Irish elk

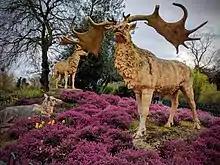
Sculptures in Crystal Palace

The mesodont (meaning neither high (hypsodont) or low (brachydont) crowned) condition of the teeth suggests that the species was a mixed feeder, being able to both browse and graze. Pollen remains from teeth found in the North Sea around 43,000 years old were found to be dominated by "Artemisia" and other Asteraceae, with minor "Plantago", "Helianthemum", Plumbaginaceae and willow ("Salix"). Another earlier specimen from the Netherlands (dating to the Eemian interglacial or early in the Last Glacial Period) was found to have pollen of Apiaceae, including cow parsley ("Anthriscus sylvestris"), cow parsnip/hogweed ("Heracleum"), water pennywort ("Hydrocotyle"), Asteraeceae, "Filipendula", "Symphytum" and grass embedded with its teeth. A stable isotope analysis of the terminal Pleistocene Irish population suggests a grass and forb based diet, supplemented by browsing during stressed periods. Dental wear patterns of specimens from the late Middle and Late Pleistocene of Britain suggest a diet tending towards mixed feeding and grazing, but with a wide range including leaf browsing. Comparisons of "δ"N between Irish elk and red deer at the Middle Pleistocene site of Schöningen in Germany suggest that grasses were a more important component of the former's diet relative to the latter.